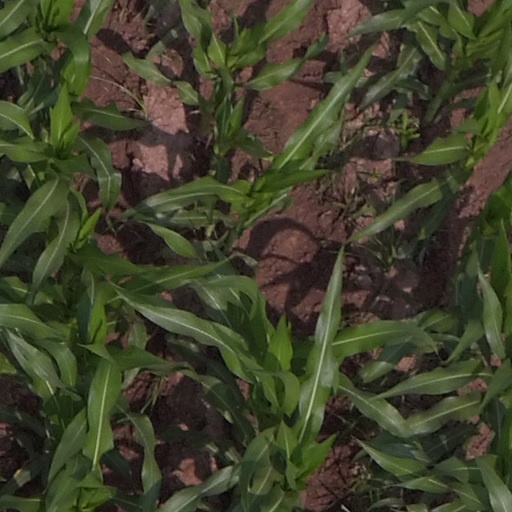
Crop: maize; corn